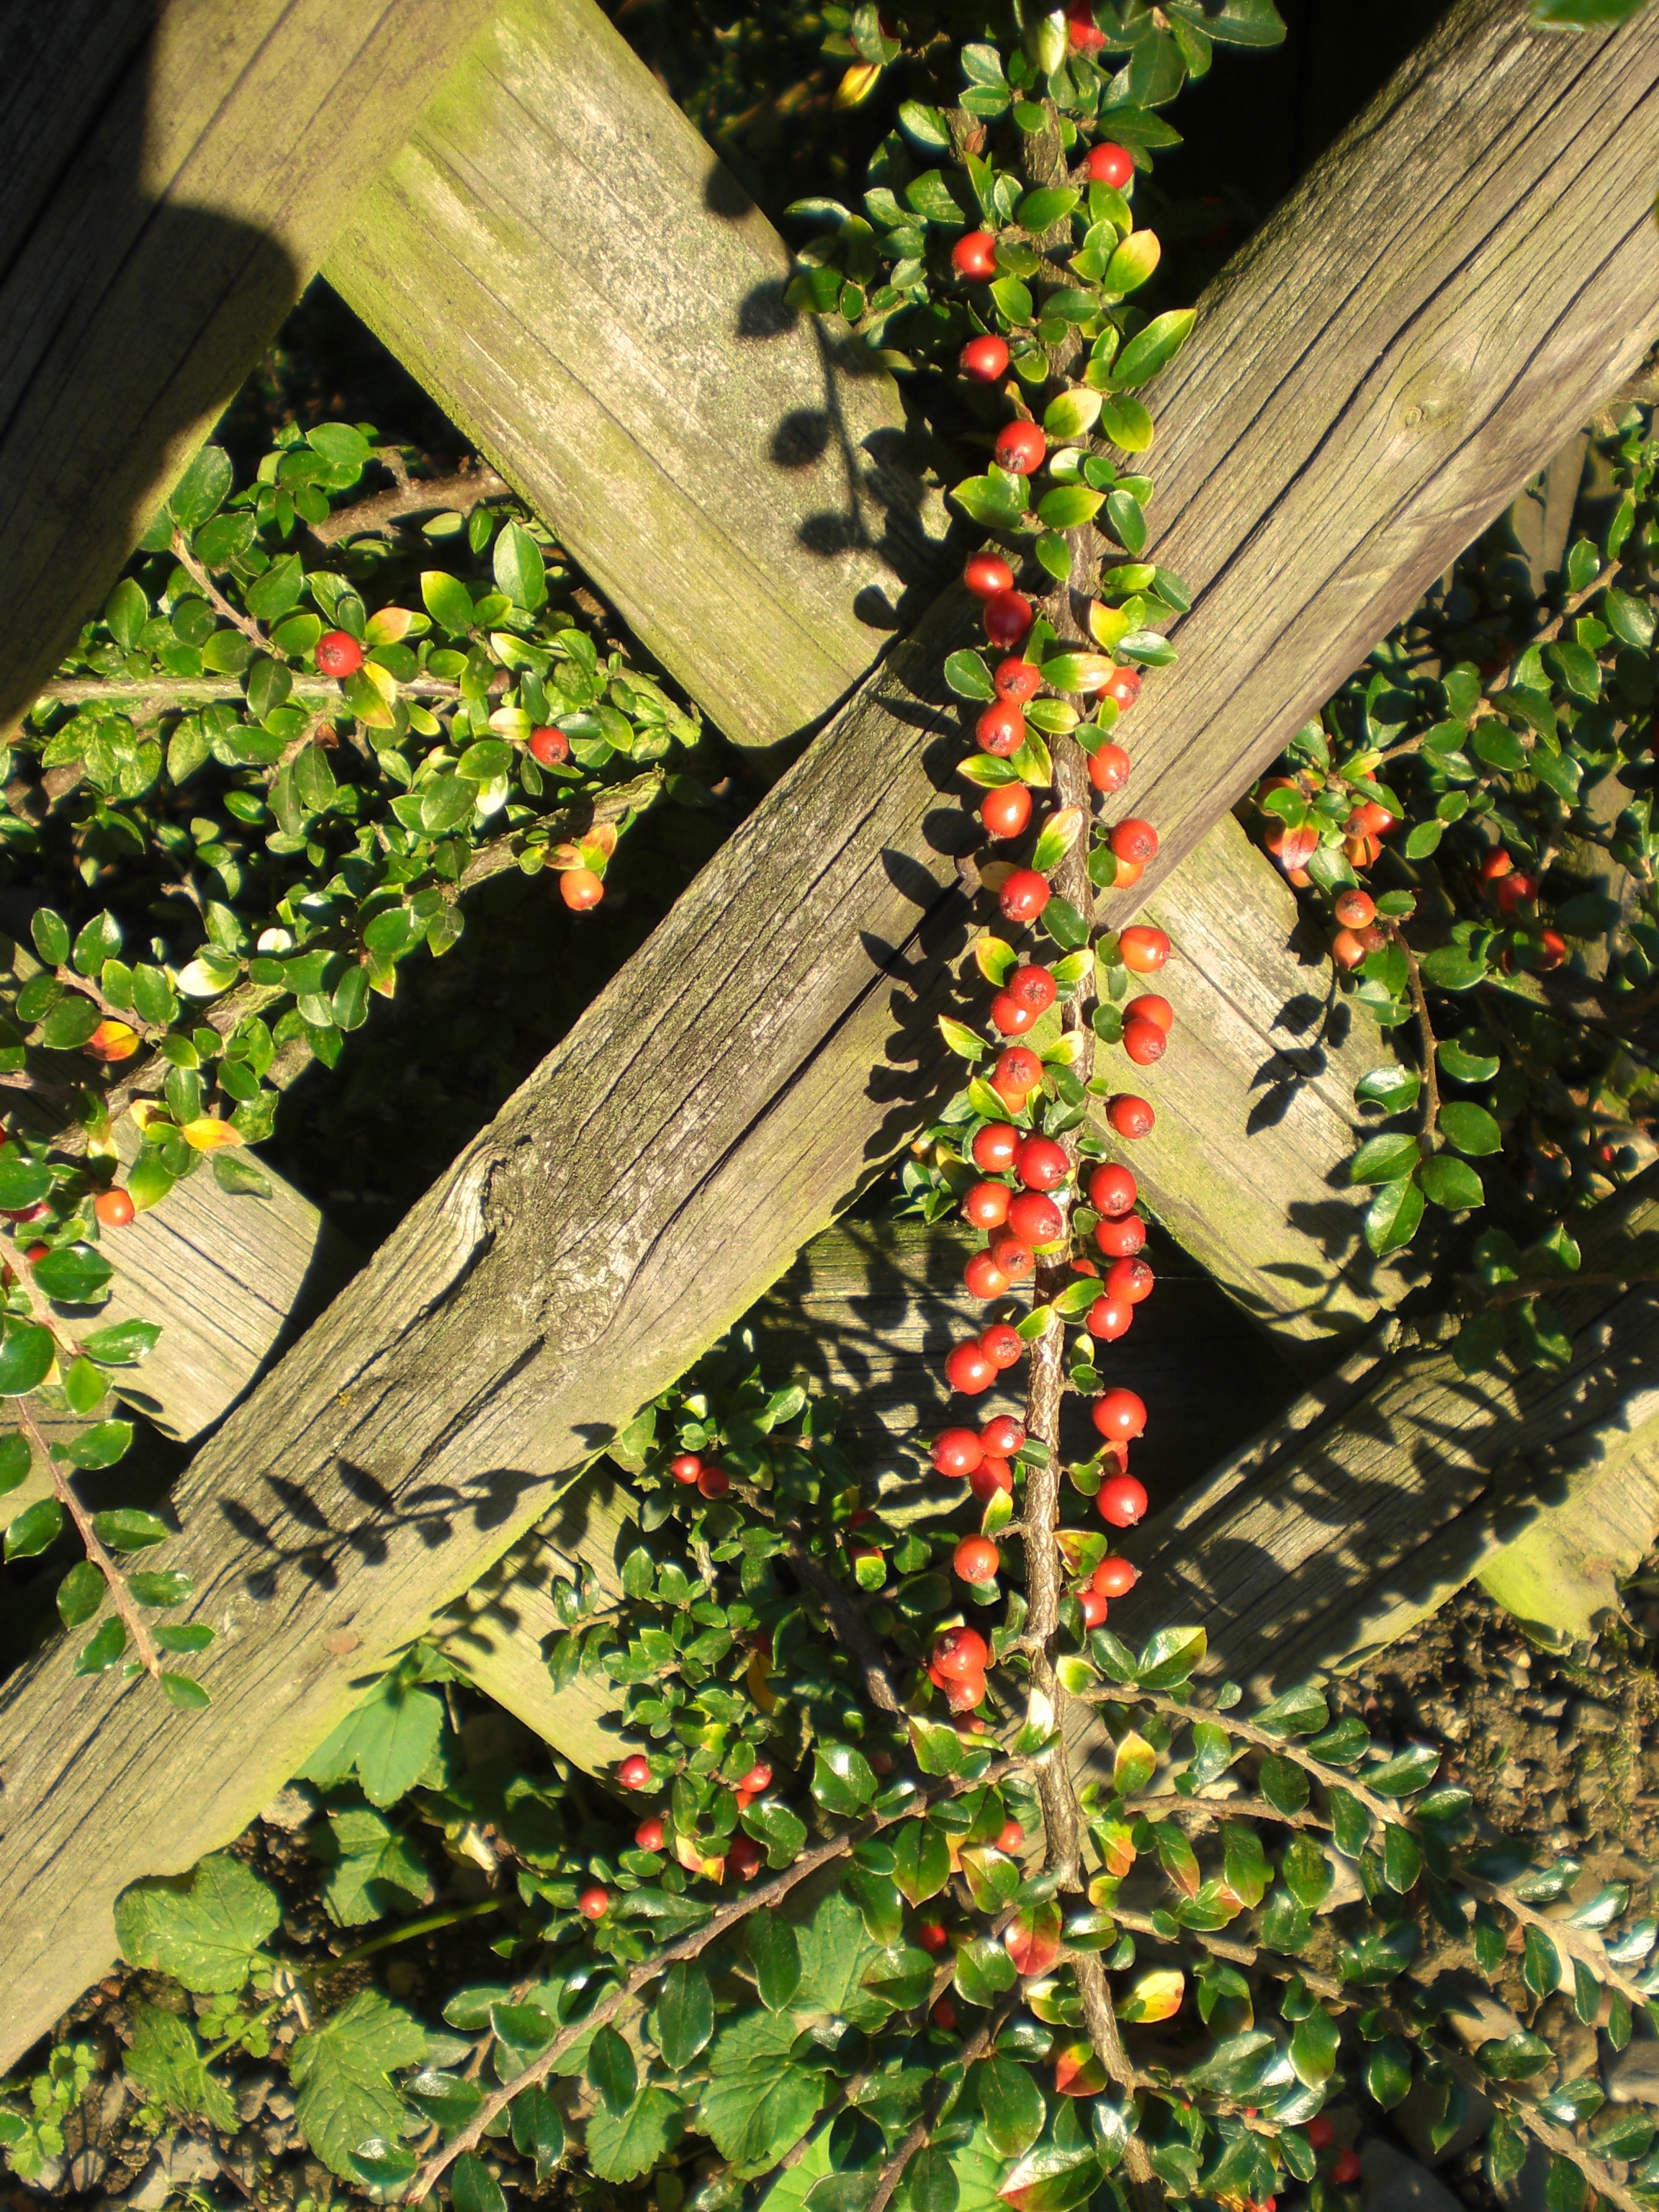
fence, plant, leaf, flower, red, produce, autumn, botany, garden, flora, berries, shrub, ornamental, floristry, cotoneaster, flowering plant, land plant